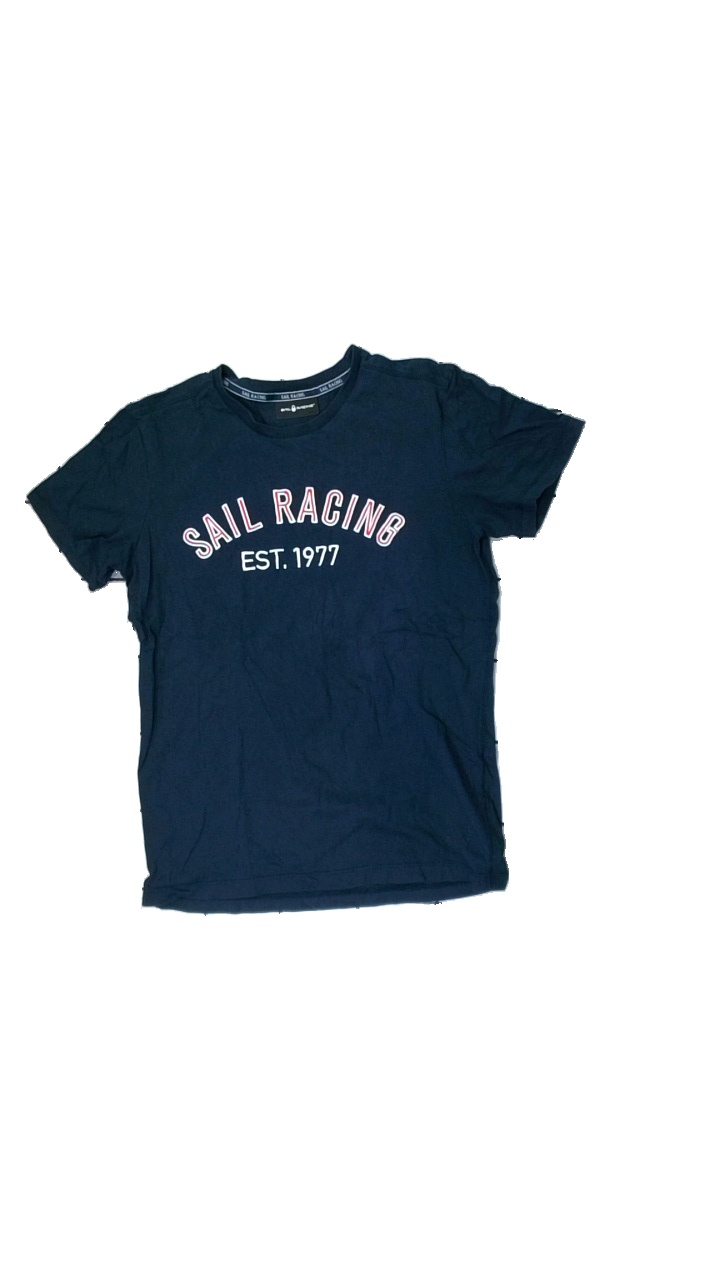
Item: T-shirt (Men)
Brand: Sail Racing
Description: Blue t-shirt with embroidered test
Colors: Blue, Red, White
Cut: Regular, C-collar
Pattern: Embroidered
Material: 100% Cotton
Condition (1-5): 4
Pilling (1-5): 5
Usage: Reuse
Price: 50-100